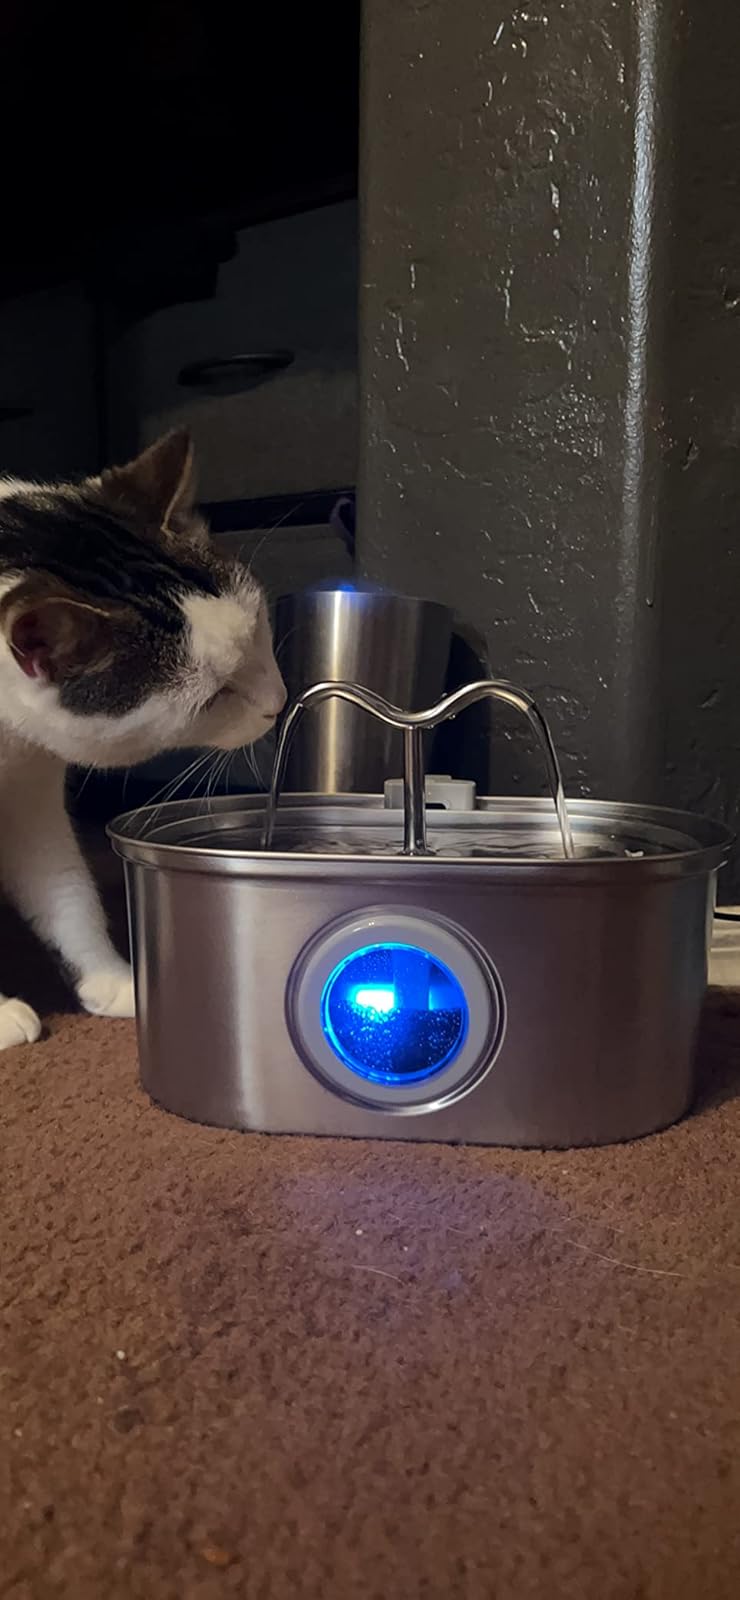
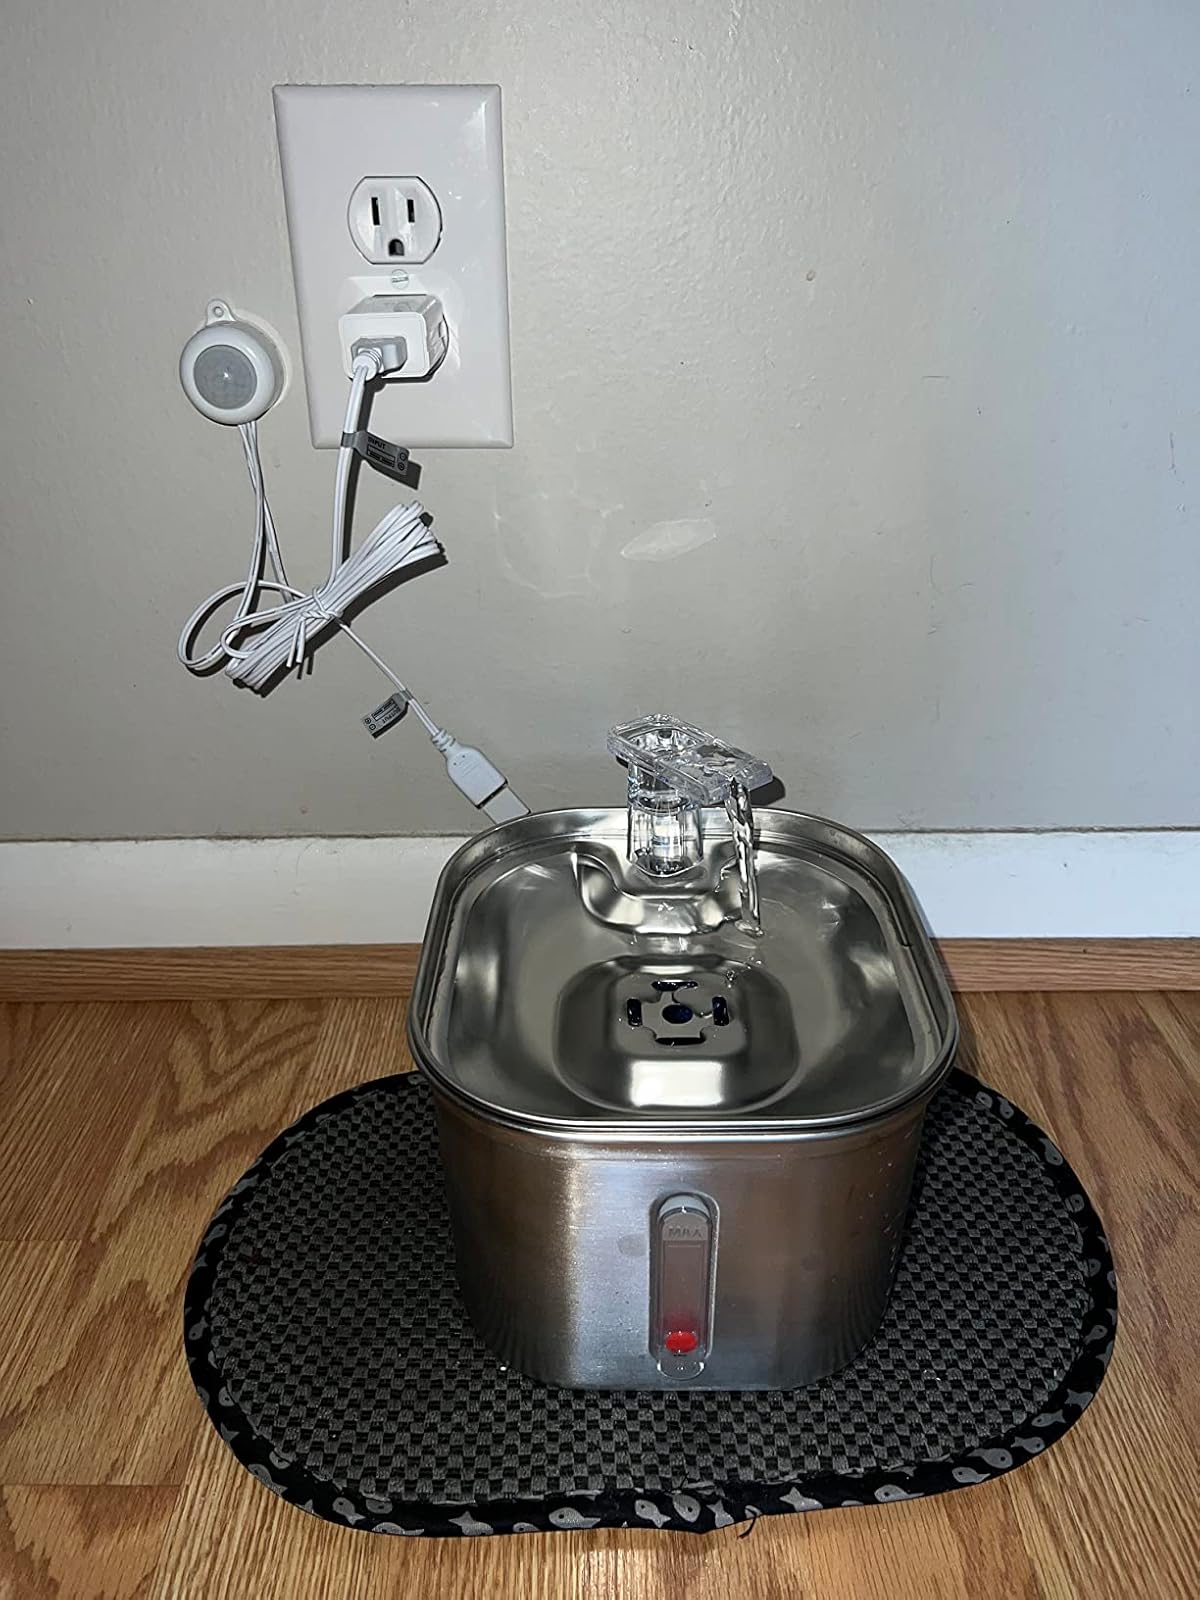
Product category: items_bowl
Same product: no